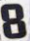
Number: 8